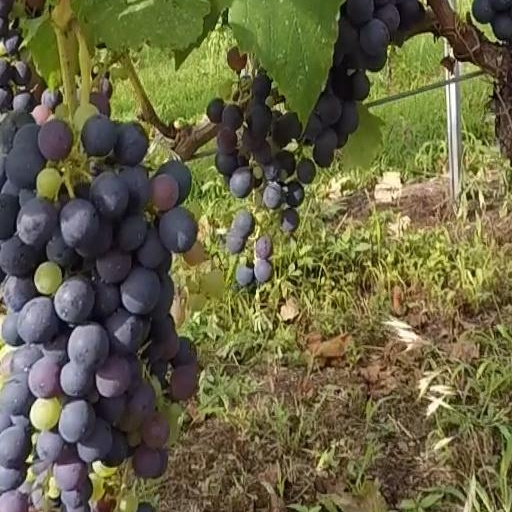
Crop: grape